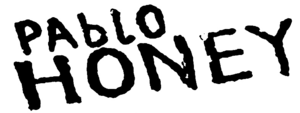
Pablo Honey est le premier album du groupe Radiohead, sorti en 1993. Le single Creep, extrait de cet album, est le premier morceau qui ait fait connaître Radiohead sur le plan international. En 1995, ce single est utilisé dans la bande originale du film Cyclo de Trần Anh Hùng. La chanson a été classée 23ᵉ meilleure chanson britannique de tous les temps par XFM en 2010.
Radiohead [ˌɹeɪdioʊˈhɛd] est un groupe de rock britannique, originaire d'Abingdon, dans l'Oxfordshire. Formé en 1985, il est composé de Thom Yorke, des frères Jonny Greenwood et Colin Greenwood, Ed O'Brien, et Phil Selway.